Cori Bush

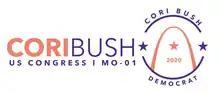
Logo for Bush's 2020 congressional campaign

In 2020, Bush ran against Clay again. She was endorsed by progressive organizations, including Justice Democrats, Sunrise Movement, and Brand New Congress, and she received personal endorsements from Vermont senator Bernie Sanders, NY-16 Democratic nominee Jamaal Bowman, former Ohio state senator Nina Turner, activist Angela Davis, and West Virginia Democratic Senate nominee Paula Jean Swearengin.